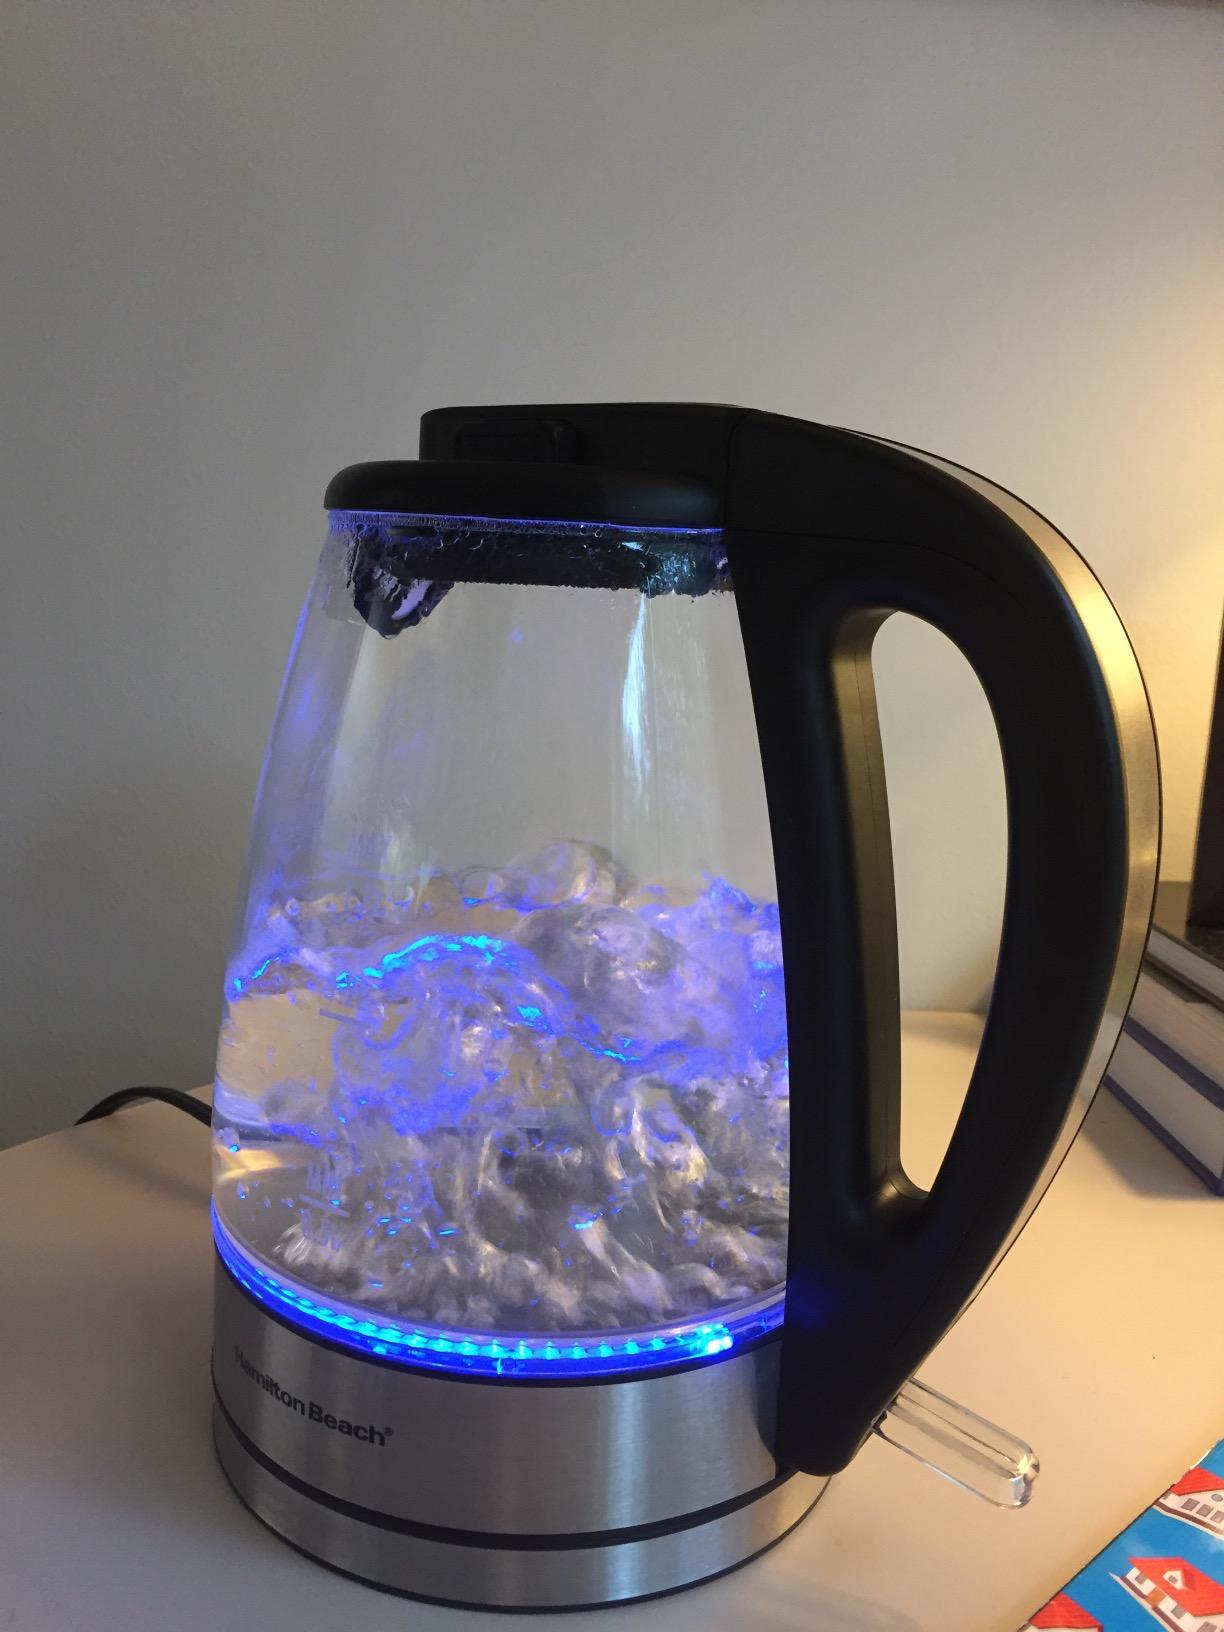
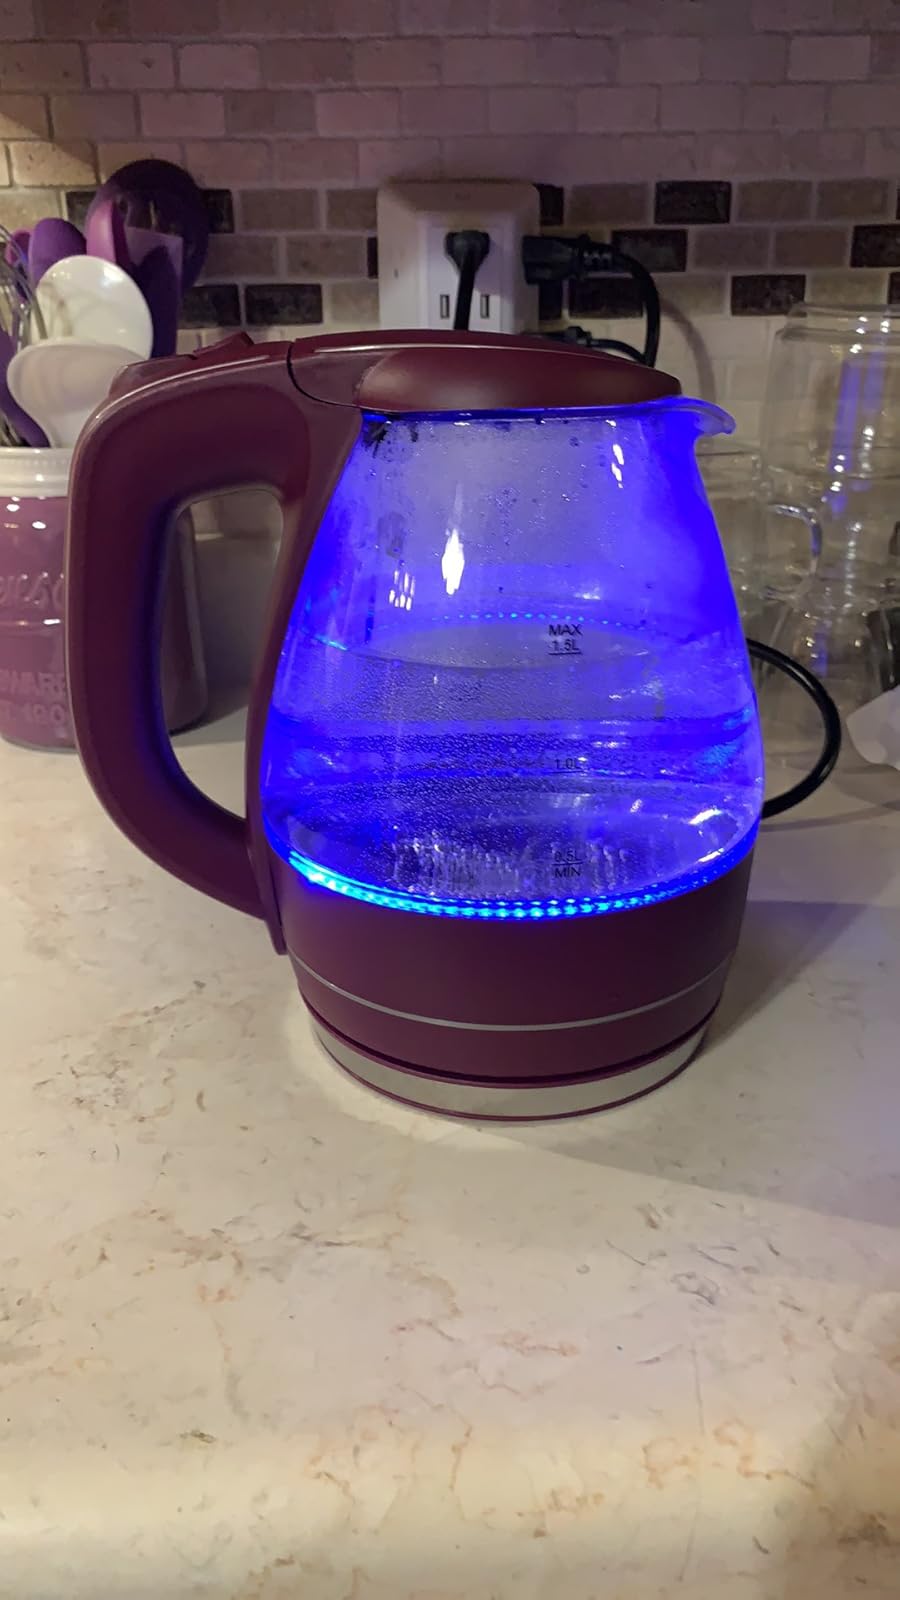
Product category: items_kettle
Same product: no